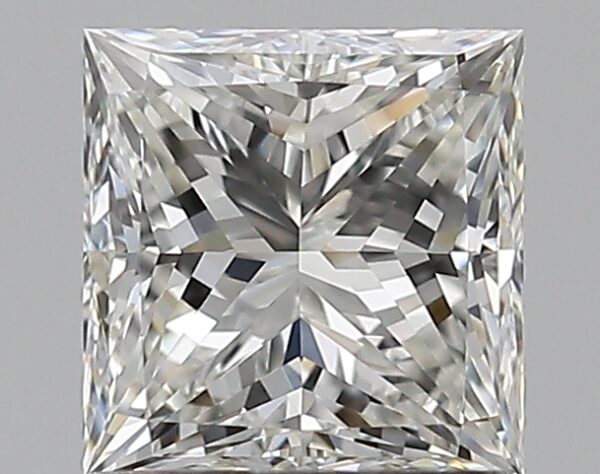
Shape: princess
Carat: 1
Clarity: IF
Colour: H
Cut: EX
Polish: EX
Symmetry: EX
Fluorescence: N
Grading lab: GIA
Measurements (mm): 5.48 x 5.33 x 3.92